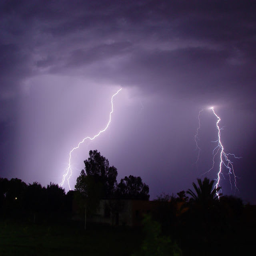
thunderstorms are most likely to hit english region .